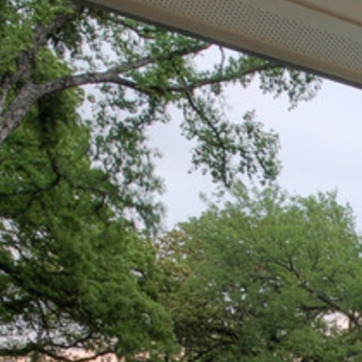
Material: sky